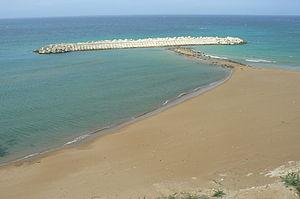
Mostaganem est une commune algérienne de la wilaya de Mostaganem dont elle est le chef-lieu. C'est une ville portuaire de la Méditerranée, située au nord-ouest de l'Algérie, en bordure du golfe de Mostaganem, à 363 km à l'ouest d'Alger. Elle est la deuxième plus importante ville côtière de l'Ouest algérien après Oran.